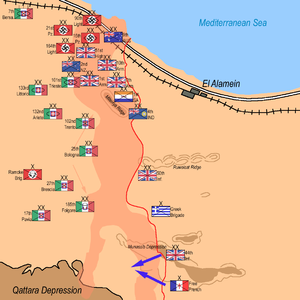
Andet slag om el-Alamein / Slaget / Fase fem: Udbruddet
Aksestyrker forbereder tilbagetrækning: 3. november
Andet slag om el-Alamein var et afgørende vendepunkt i Ørkenkrigen under 2. verdenskrig. Slaget foregik ved El-Alamein i Egypten 23. oktober – 3. november 1942. Det Første slag om el-Alamein havde bremset aksemagternes fremrykning i juli 1942. I august 1942 overtog generalløjtnant Bernard Montgomery kommandoen over den britiske 8. arme fra general Claude Auchinleck.